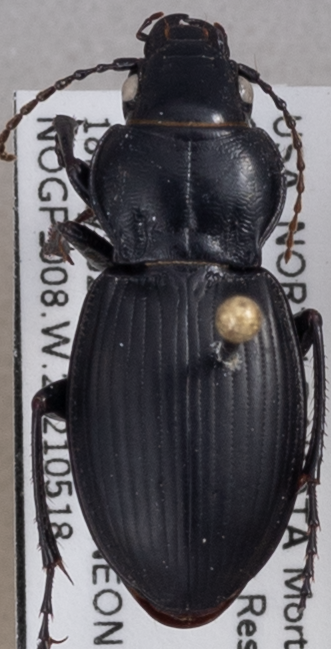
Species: Cyclotrachelus torvus
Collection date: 2021-05-18
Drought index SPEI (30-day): -0.724
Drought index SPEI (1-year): -2.09
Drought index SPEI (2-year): -0.46